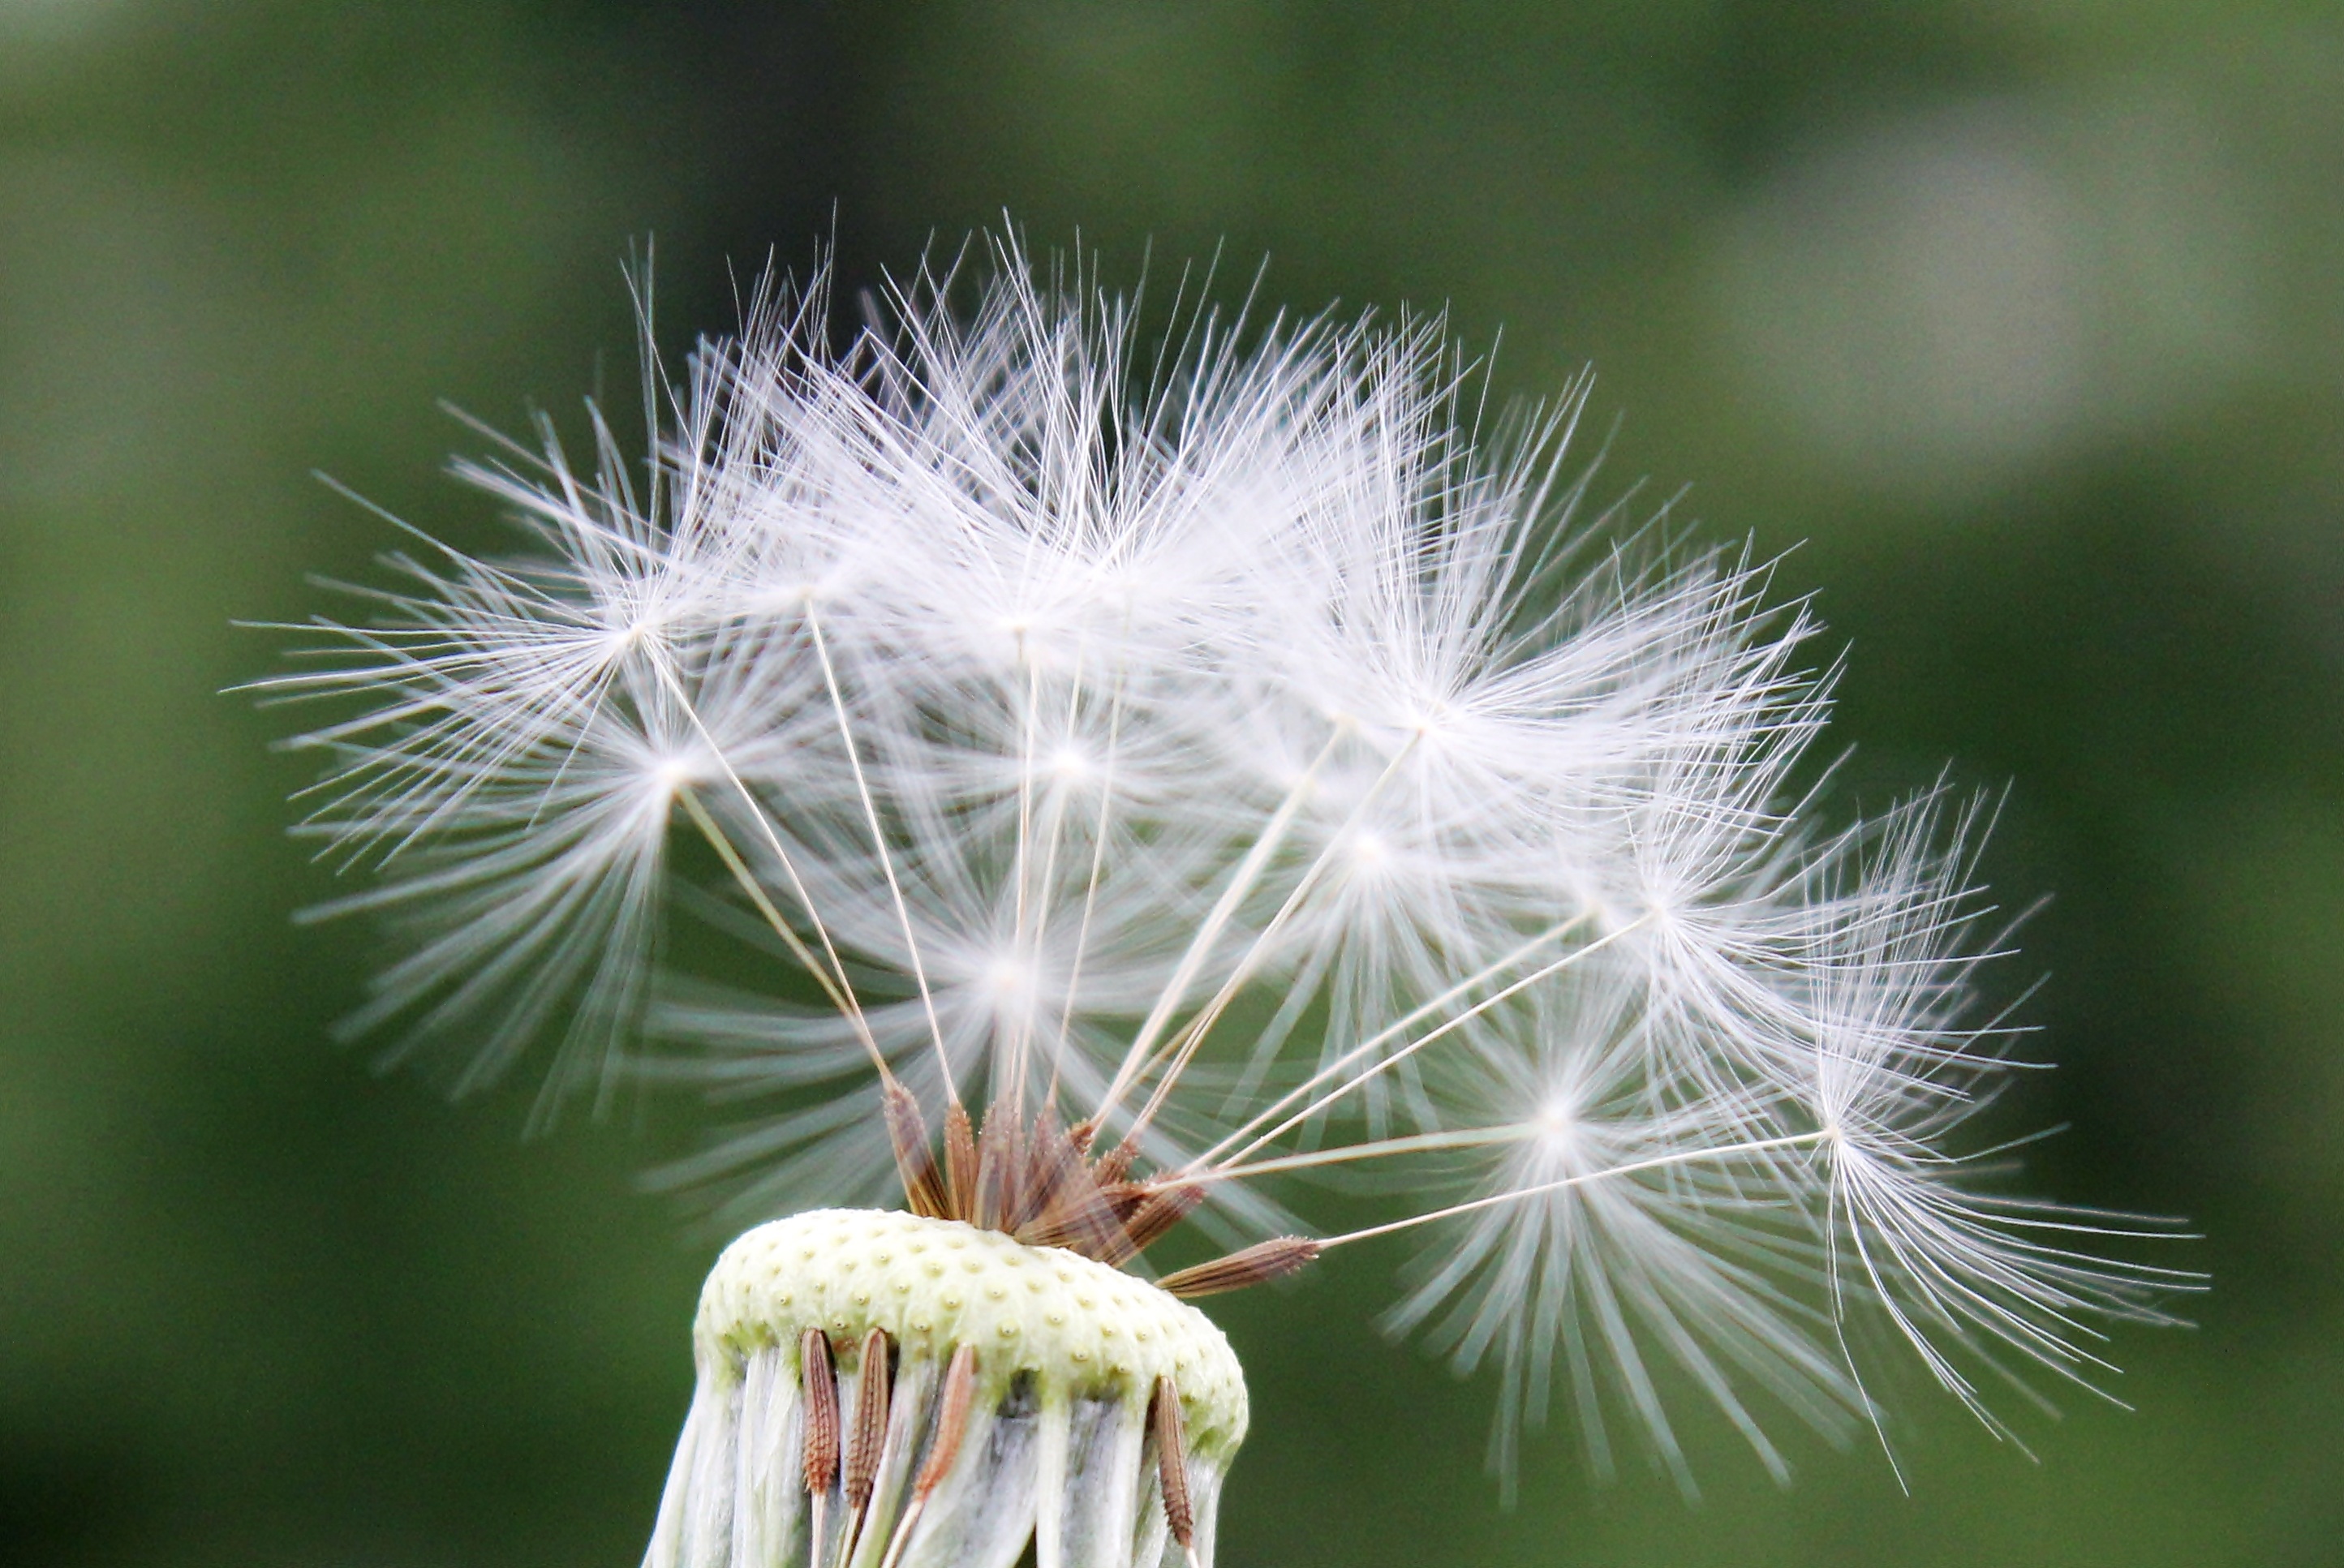
nature, grass, branch, plant, field, photography, meadow, dandelion, flower, summer, spring, green, botany, close, flora, wild flower, close up, seeds, roadside, thistle, macro photography, flowering plant, daisy family, dandelion seeds, grass family, plant stem, land plant, thorns spines and prickles